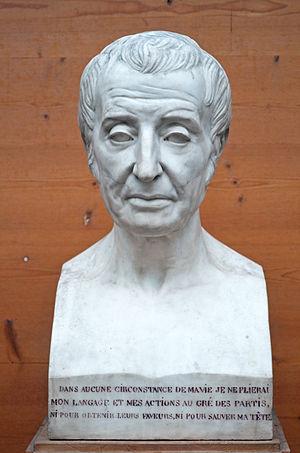
Buste de Louis-Marie de La Révellière-Lépeaux par le sculpteur David d'Angers. Exposé dans la Galerie David d'Angers, Angers.
Louis-Marie de La Révellière-Lépeaux — orthographié également « Larévellière » ou « La Revellière » — est un homme politique français, né le 24 août 1753 à Montaigu et mort le 27 mars 1824 à Paris. Il exerça son activité pendant la période de la Révolution. Député à la Convention nationale et au Conseil des Anciens, il fut un des cinq premiers Directeurs du Directoire.